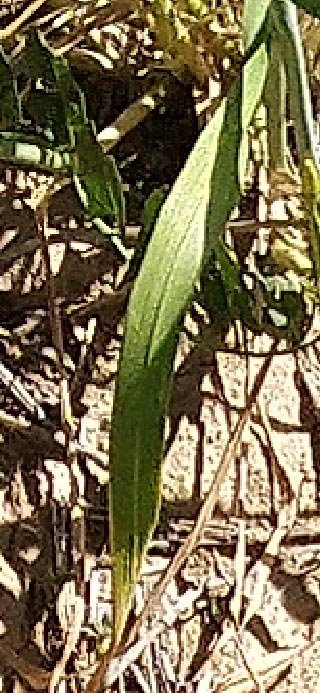
Label: Wheat___Healthy